Isaac Shorr

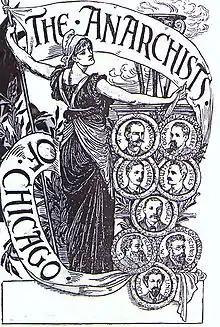
Engraving by Walter Crane of executed "Anarchists of Chicago" after the Haymarket affair (1886), an event that affected Shorr and many in his generation

Isaac Shorr (ca. 1882–1964) was a 20th-century American immigration and naturalization lawyer and philosophical anarchist who worked with other important, radical lawyers in the 1920s–1940s and whose legal partners included: Swinburne Hale, Walter Nelles, Joseph R. Brodsky, and Carol Weiss King.